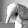
ASL letter: Q